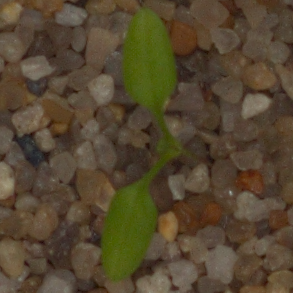
Label: common_chickweed